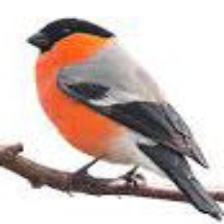
Species: EURASIAN BULLFINCH
Scientific name: PYRRHULA PYRRHULA